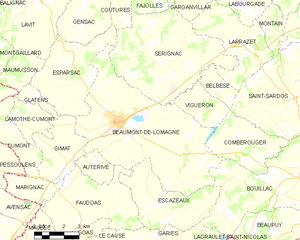
Carte des communes françaises Beaumont-de-Lomagne